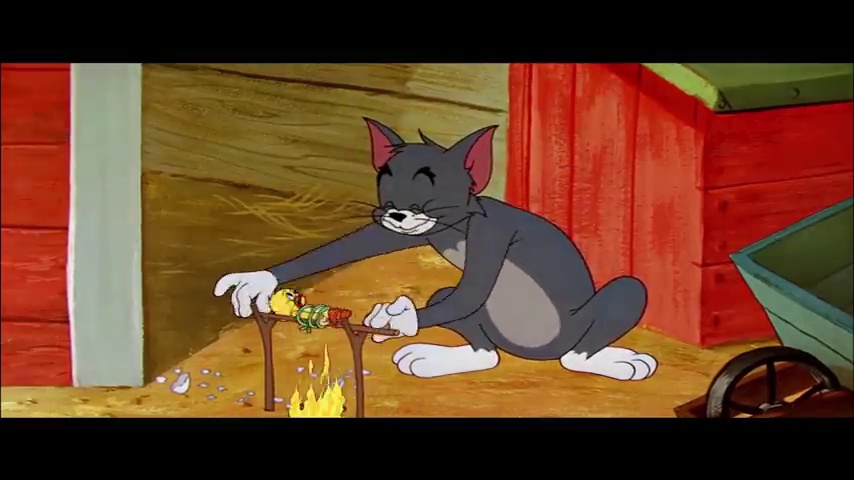
Portrait style: Cartoon Portrait